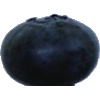
Label: Blueberry 1